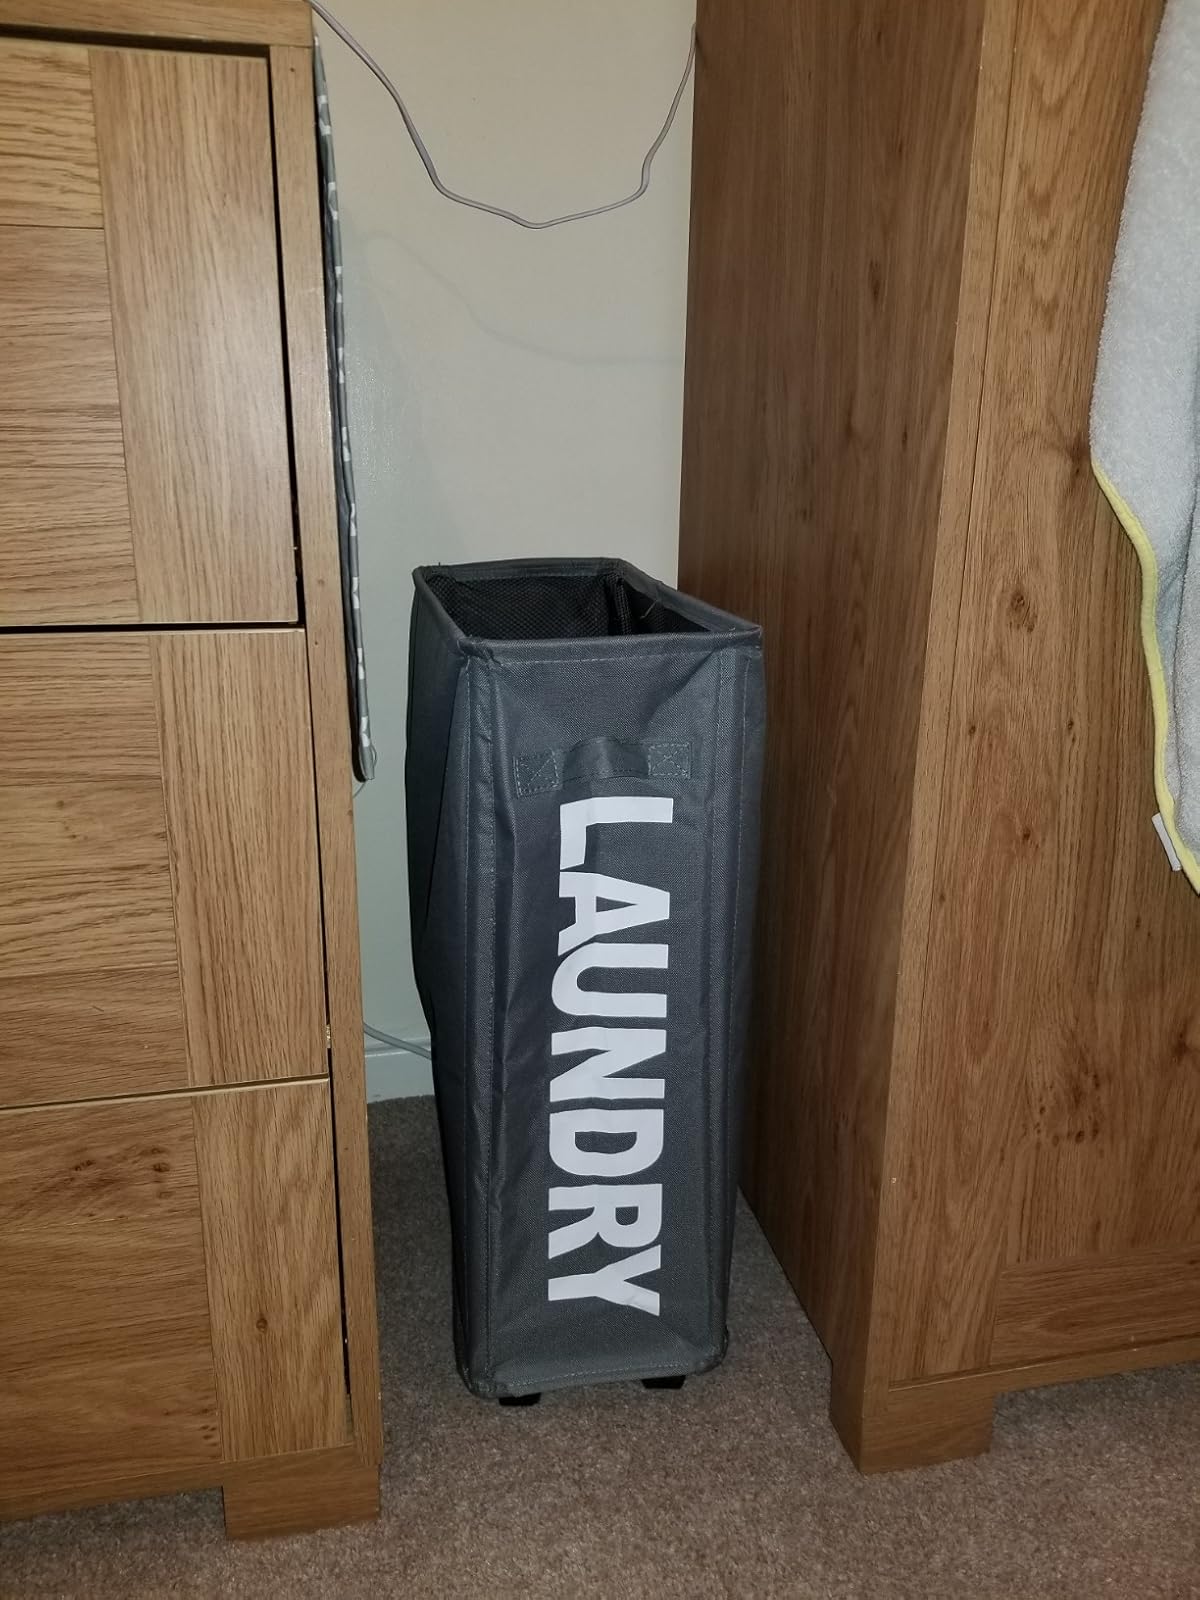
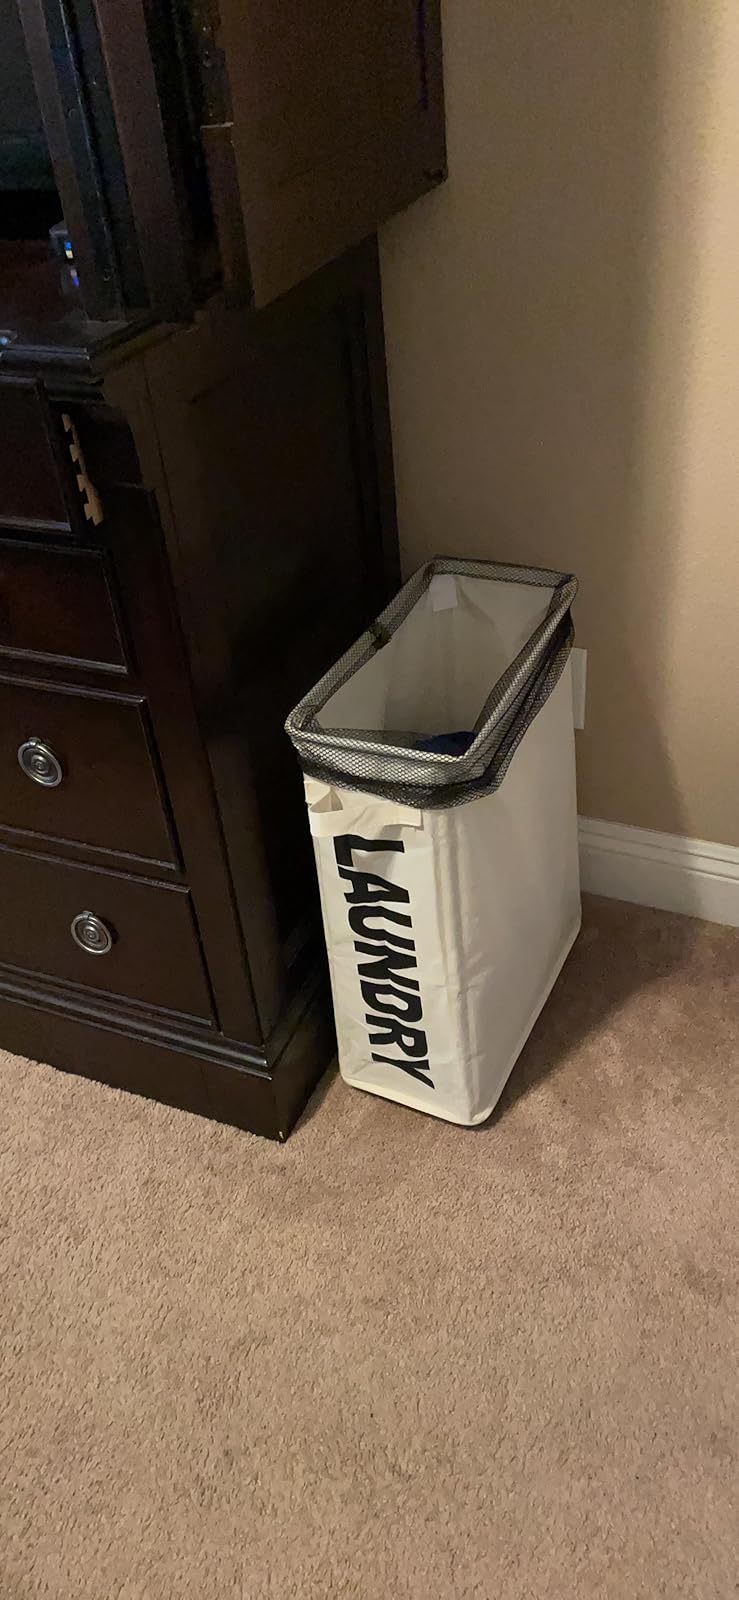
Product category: items_hamper
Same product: no